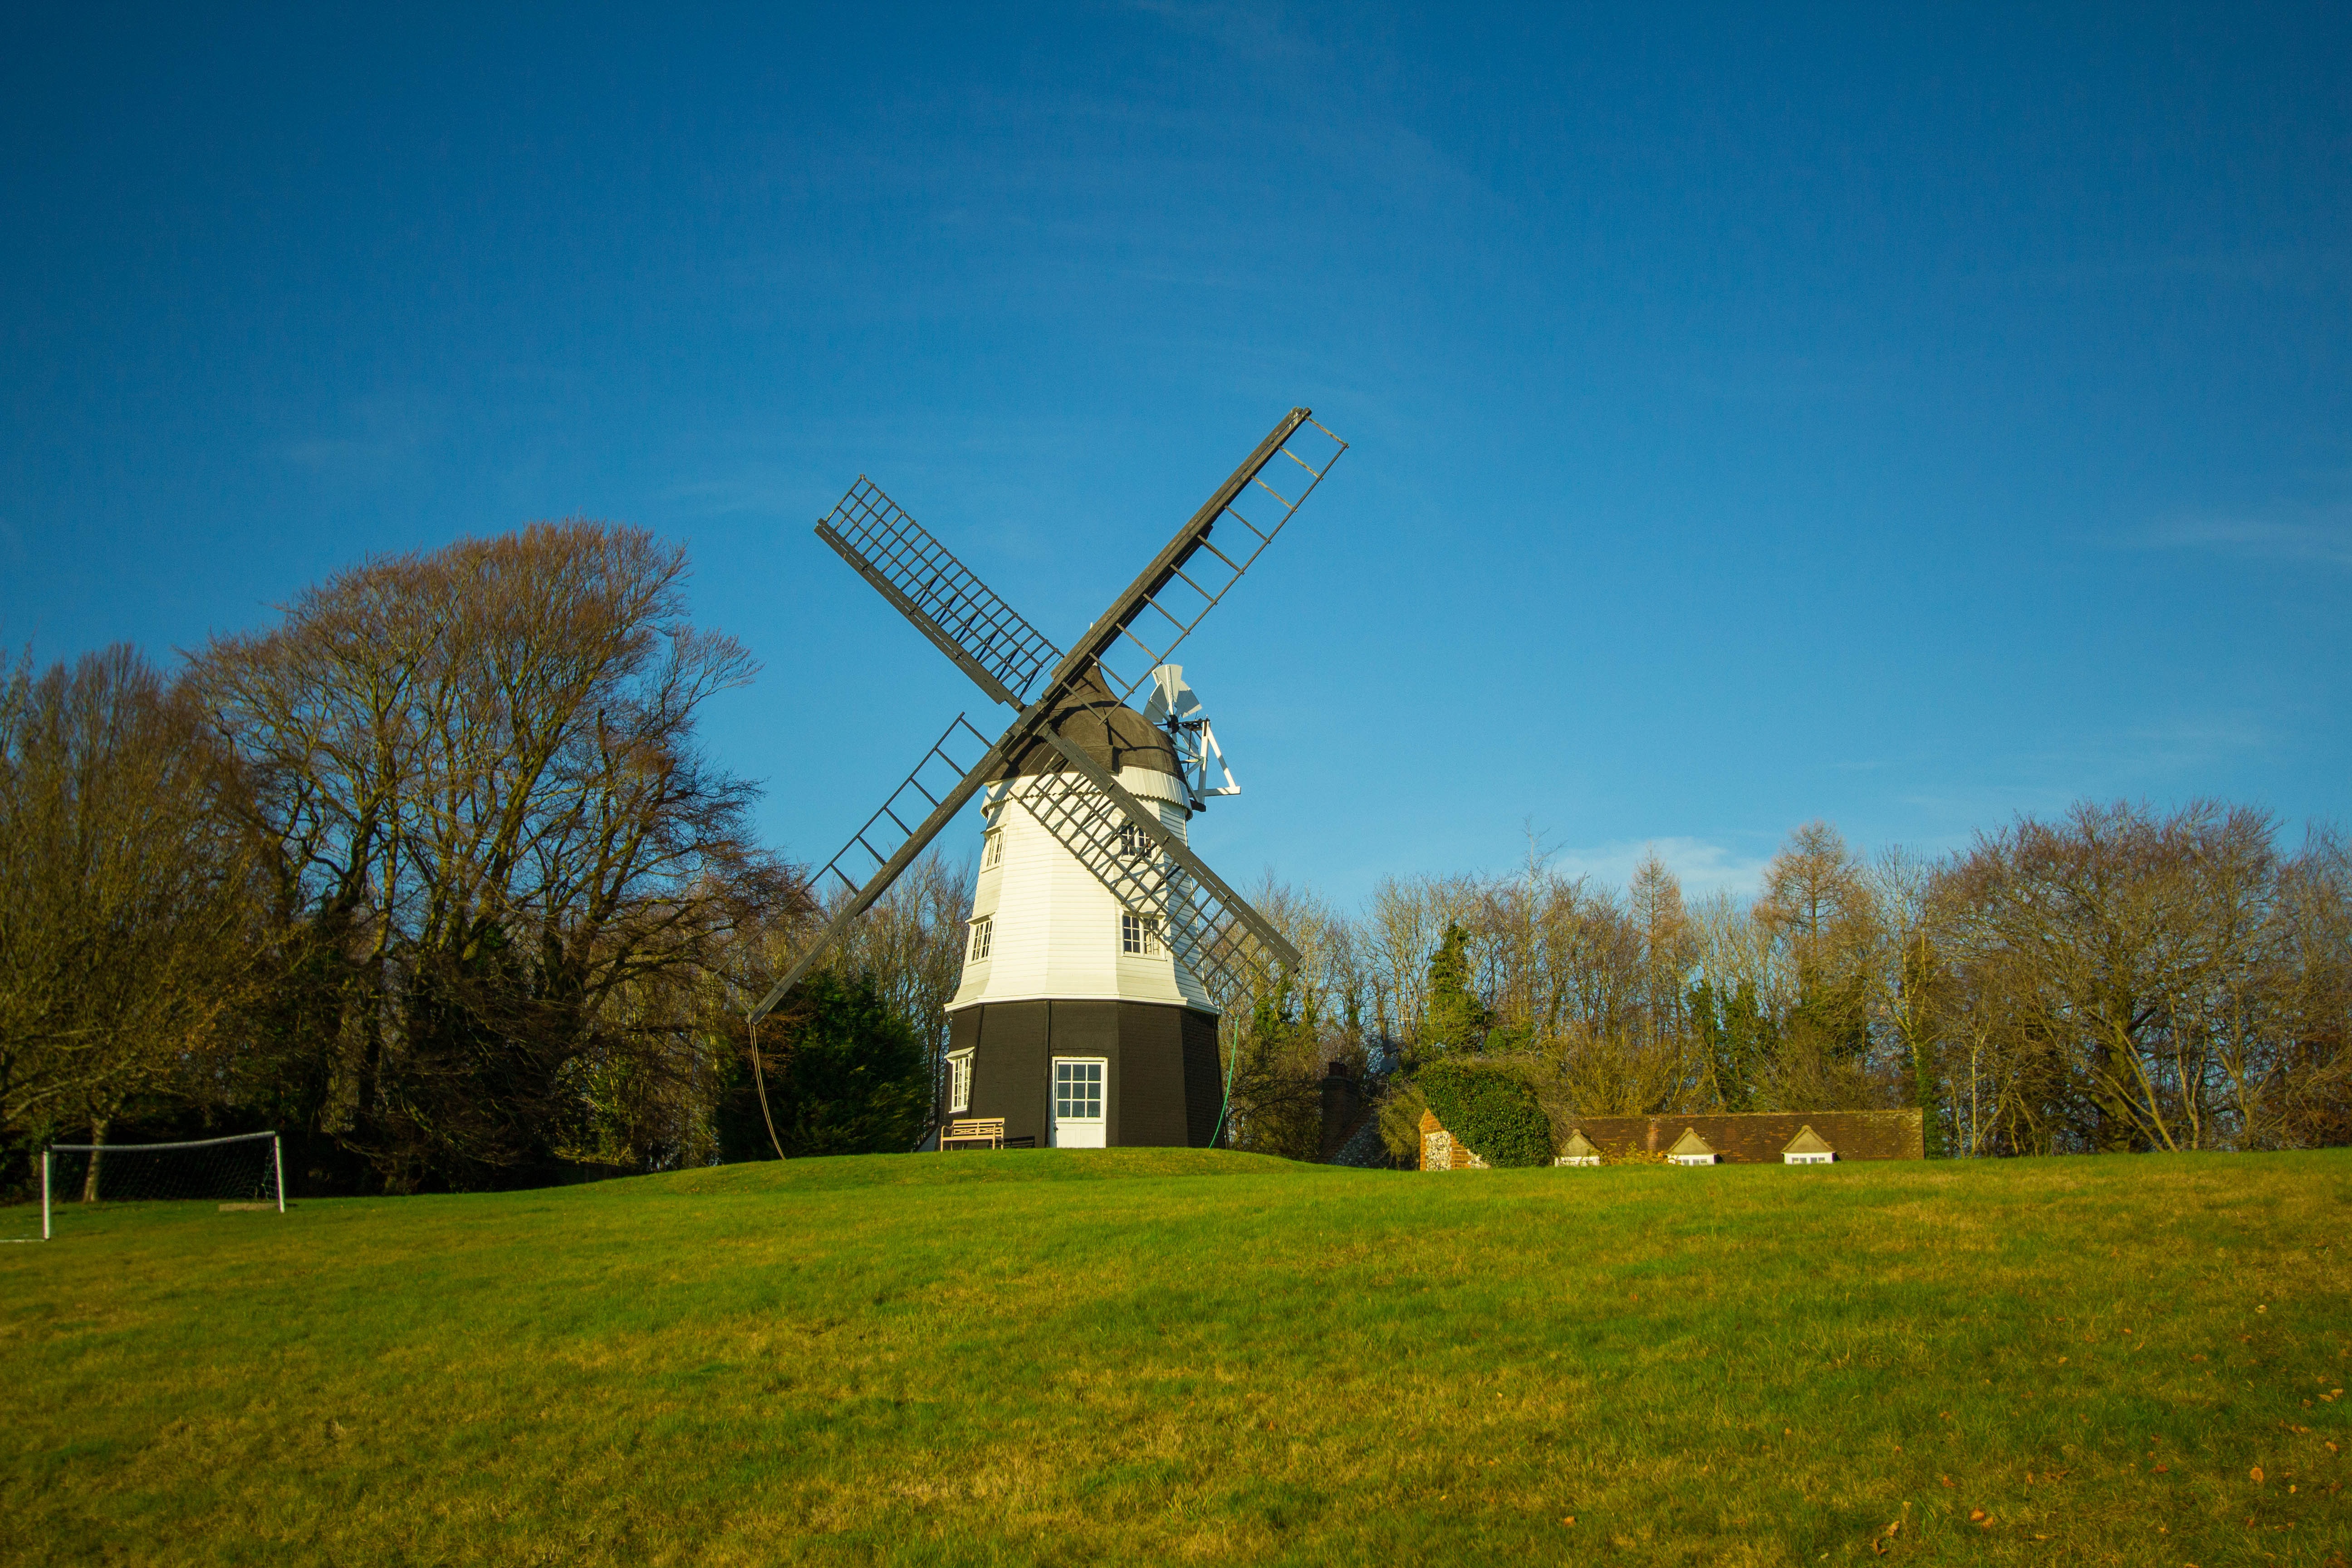
field, meadow, prairie, windmill, wind, building, country, plain, mill, grassland, estate, rural area, chiltern hills, turville